Carrier-based aircraft

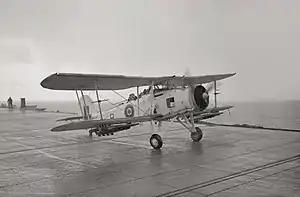
A Royal Navy Fairey Swordfish taking-off from HMS "Tracker", 1943

The 1903 advent of fixed-wing aircraft was followed in 1910 by the first flight of an aircraft from the deck of an anchored warship (the United States Navy's ), and in 1912, by the first flight of an aircraft from the deck of a warship underway (the Royal Navy's ). Seaplanes and seaplane tender support ships, such as , followed. This evolution was well underway by the early 1920s, resulting in ships such as (1918), (1922), (1922), and (1927). With these developments, the need for specialized aircraft adapted for take-offs and landings from the flight decks of those ships became recognized.